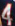
Number: 4